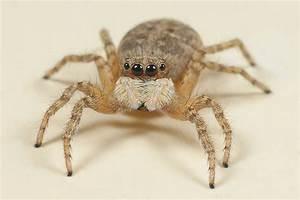
spider